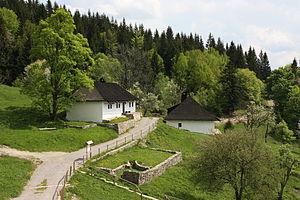
Baláže est un village de Slovaquie situé dans la région de Banská Bystrica.